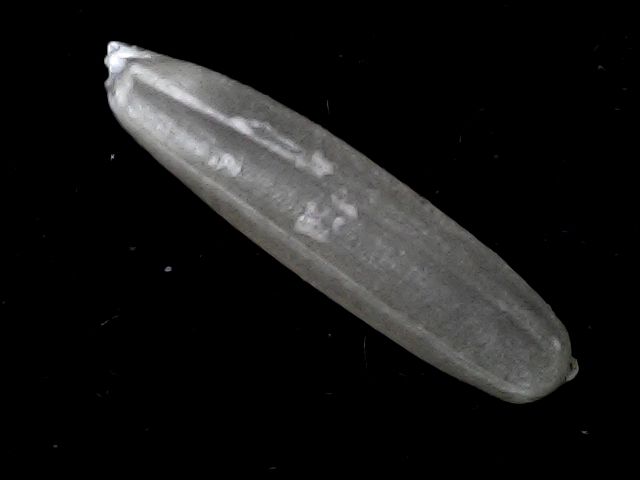
Rice variety: BD57